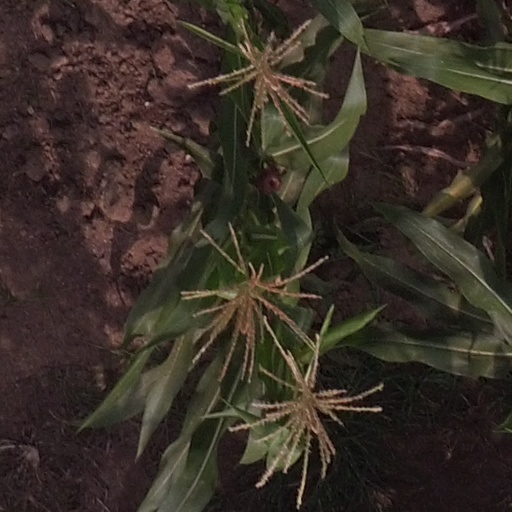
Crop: maize; corn